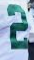
Number: 2